Washington Street–Monument Circle Historic District

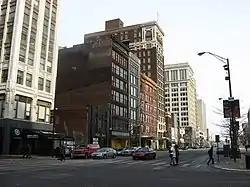
Washington Street in downtown Indianapolis, January 2010

Washington Street–Monument Circle Historic District is a national historic district located at Indianapolis, Indiana, United States, covering the first two blocks of East and West Washington and Market streets, the south side of the 100 block of East Ohio Street, Monument Circle, the first block of North and South Meridian Street, the first two blocks of North Pennsylvania Street, the west side of the first two blocks of North Delaware Street, the east side of the first block of North Capitol Avenue, and the first block of North Illinois Street. In total, the district encompasses 40 contributing buildings and 2 contributing structures in the central business district of Indianapolis centered on Monument Circle. It developed between about 1852 and 1946, and includes representative examples of Italianate, Greek Revival, and Art Deco style architecture.